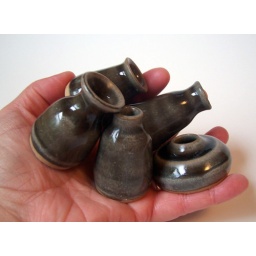
perfect for tiny flowers in the window sill or as a center piece.